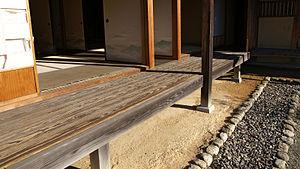
Un Engawa est une bande de sol suspendue généralement en bois et se trouvant juste devant la fenêtre ou les volets des pièces dans les maisons traditionnelles japonaises. Depuis peu, ce terme peut aussi désigner la véranda à l'extérieur de la pièce, et que l'on appelle généralement un nure'en.